Messina

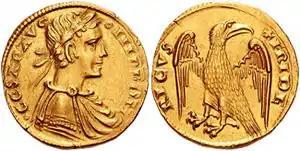
13th-century coins minted during the reign of Frederick II, Holy Roman Emperor, in Messina.

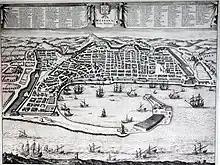
17th century map of Messina

Founded by Greek colonists of Magna Graecia in the 8th century BC, Messina was originally called "Zancle", from the Greek meaning "scythe" because of the shape of its natural harbour (though a legend attributes the name to King Zanclus). A "comune" of its Metropolitan City, located at the southern entrance of the Strait of Messina, is to this day called 'Scaletta Zanclea'. Solinus wrote that the city of Metauros was established by people from Zancle.